Karl Weigert

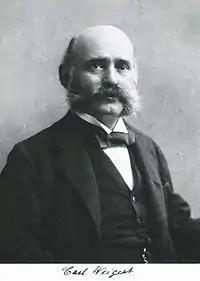

Karl Weigert, Carl Weigert (19 March 1845 in Münsterberg in Silesia – 5 August 1904 in Frankfurt am Main) was a German Jewish pathologist. His nephew was Fritz Weigert and his cousin was Paul Ehrlich.